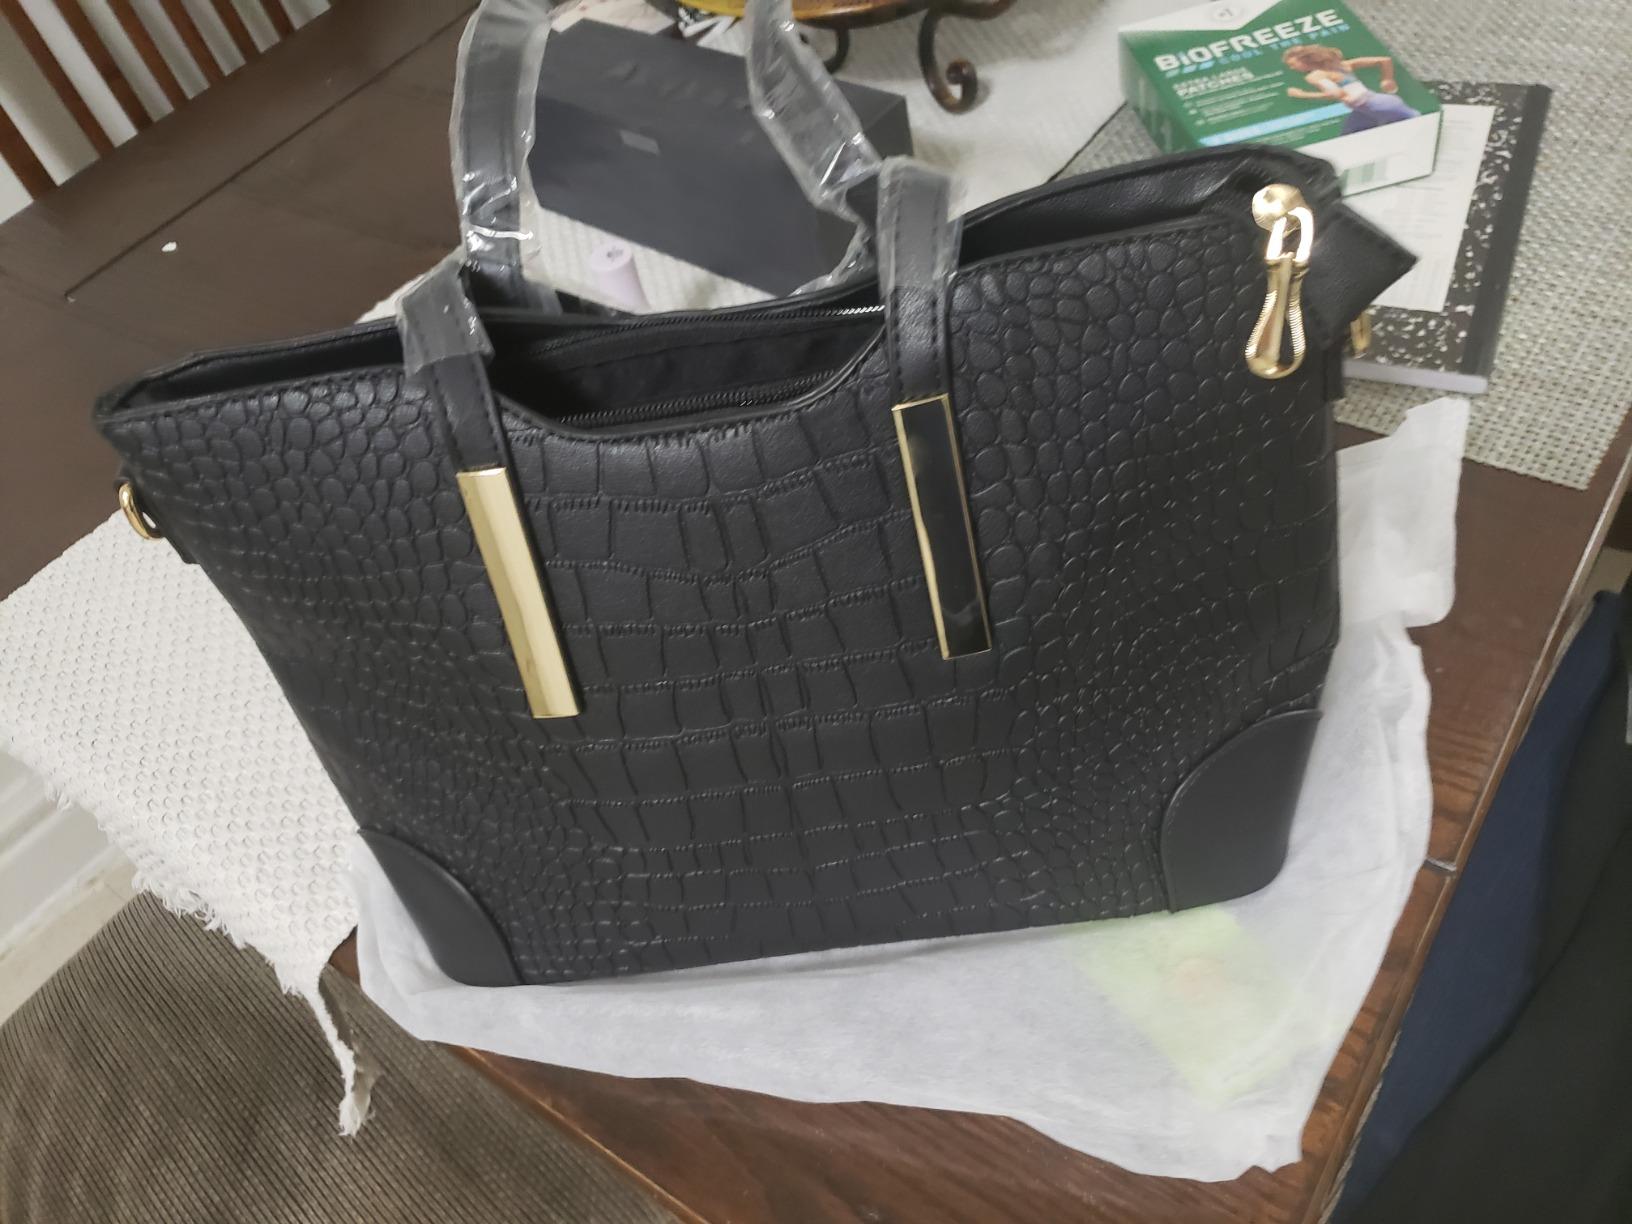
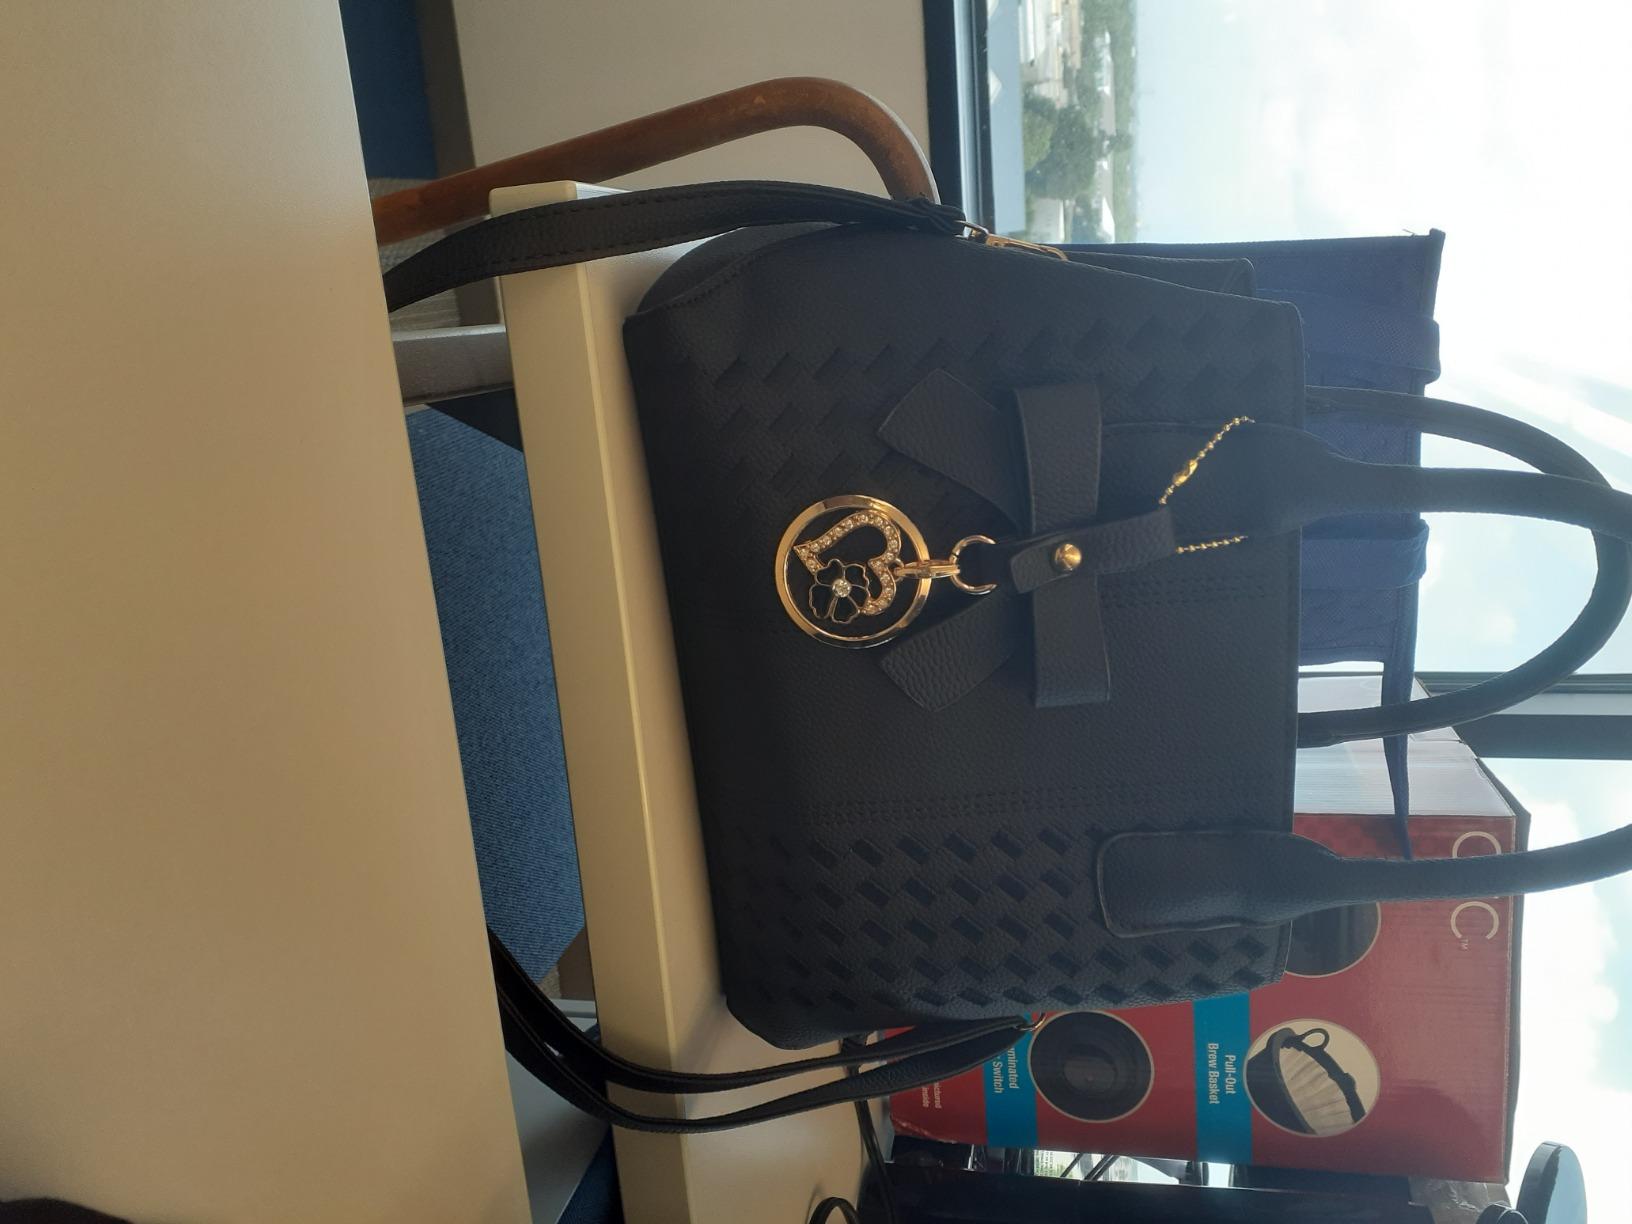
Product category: accessories_handbag
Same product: no